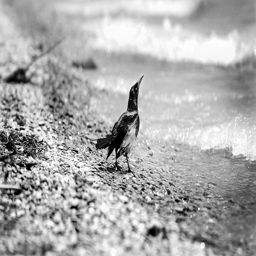
A bird that is standing on a beach.
a little bird by the water looking at the sky
this is a bird standing on the grass
THIS IS A VERY PRETTY BLACK AND WHITE PHOTO OF A BIRD
a small bird is looking up into the sky